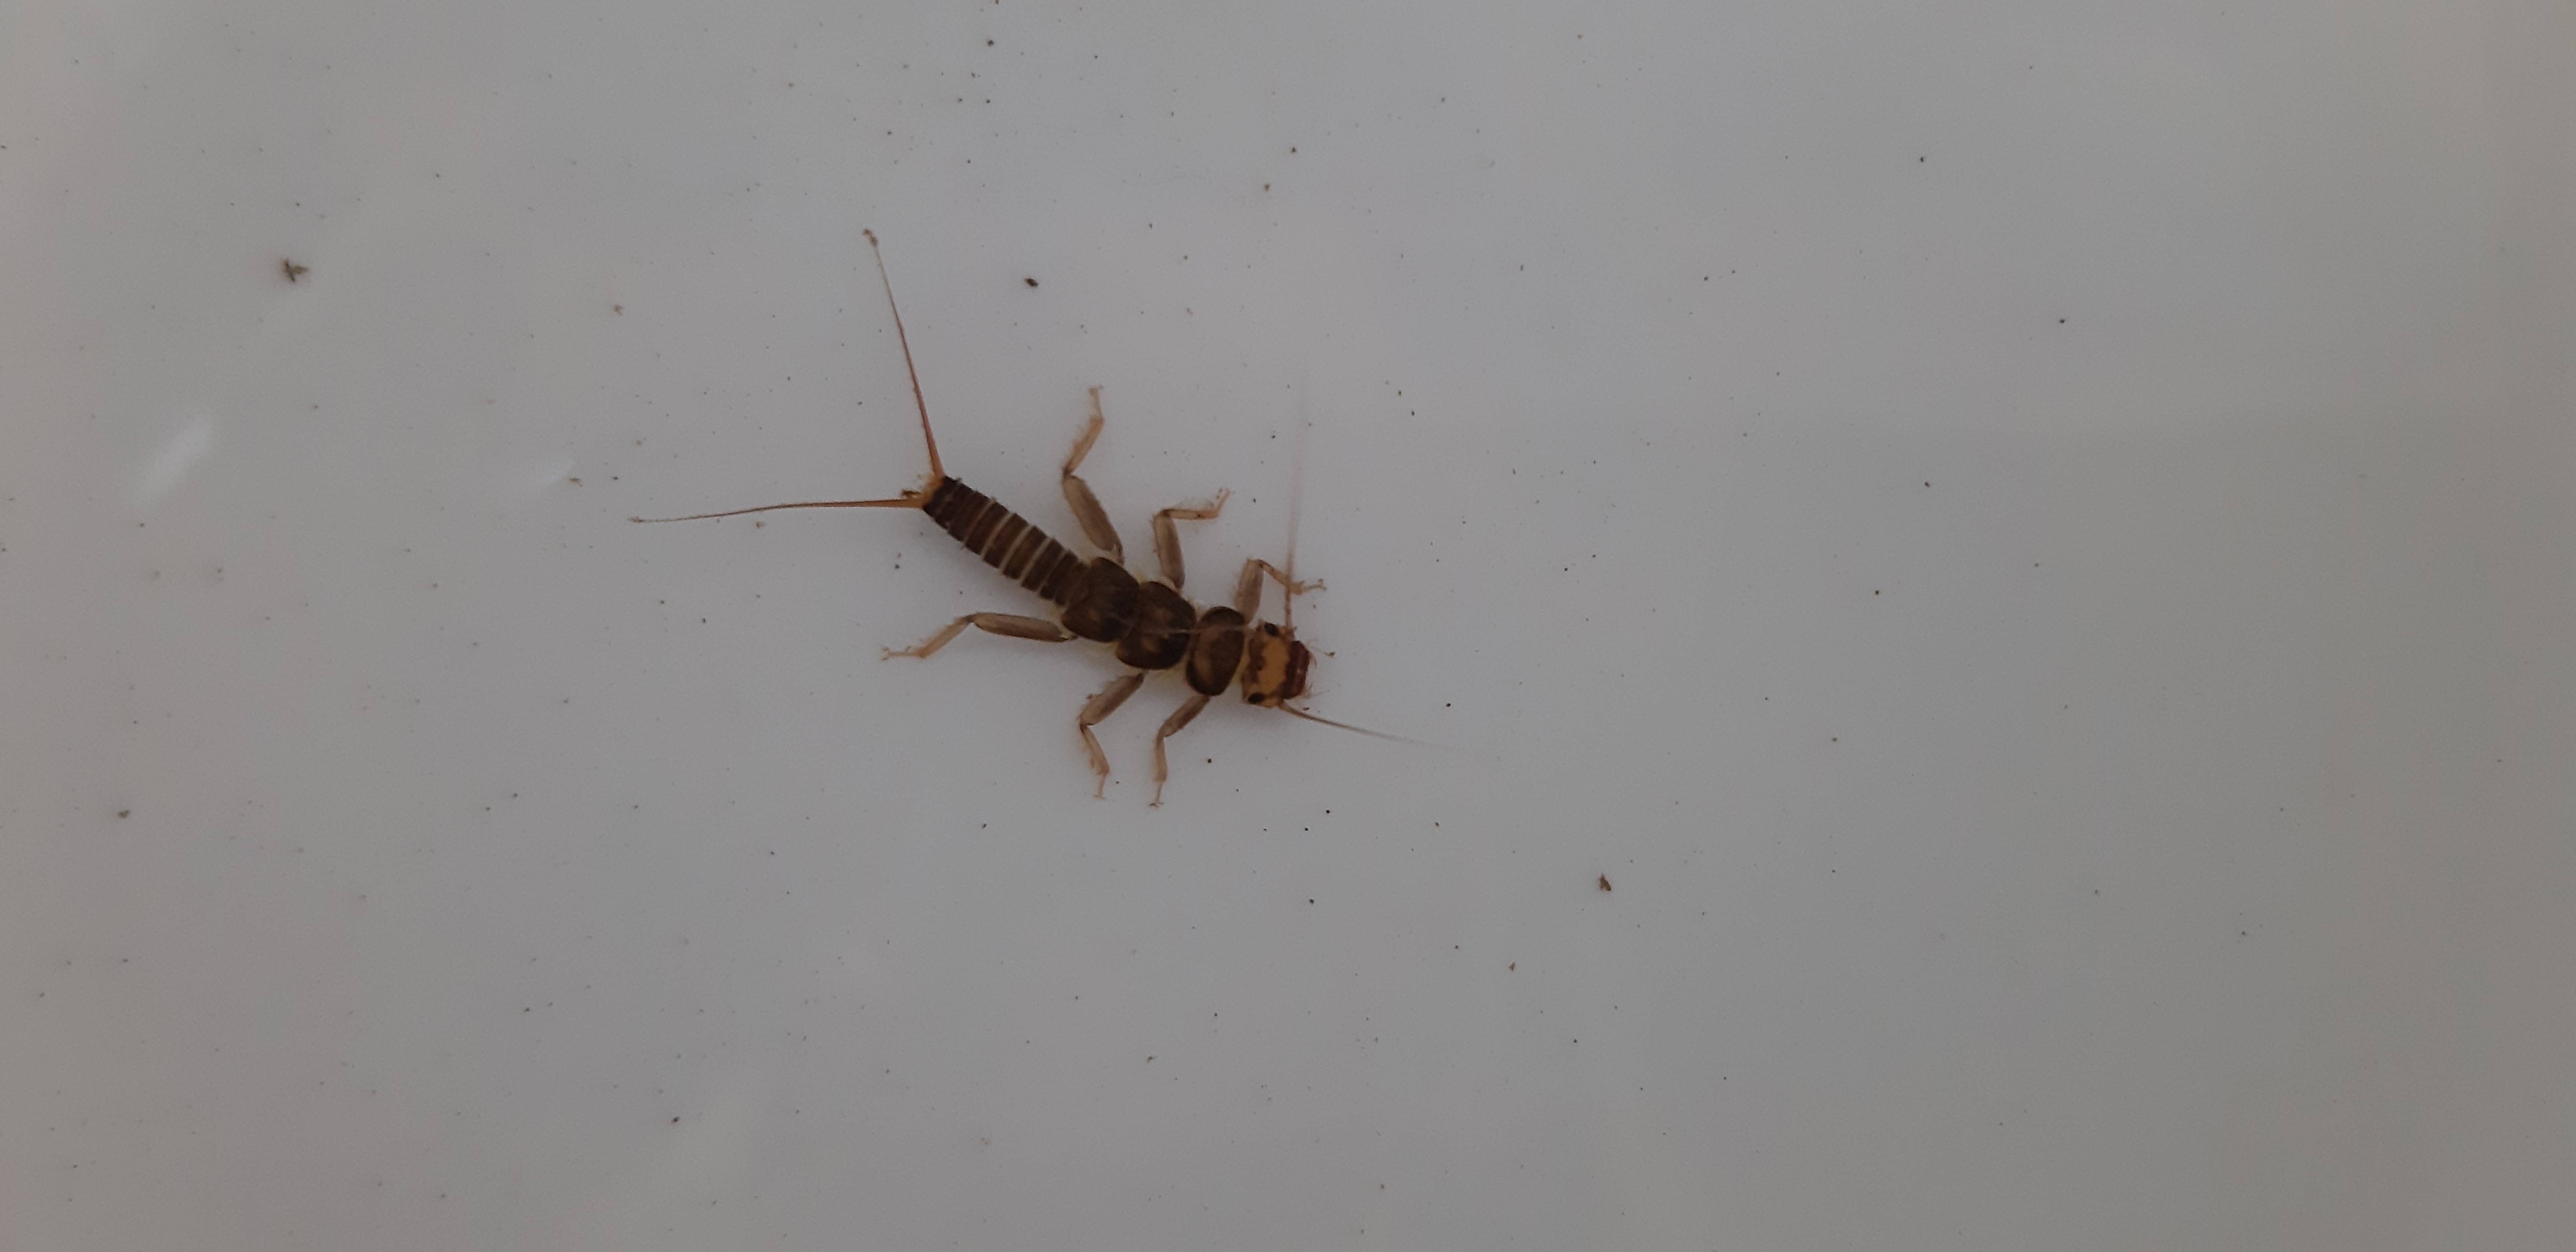
Macroinvertebrate group: stoneflies